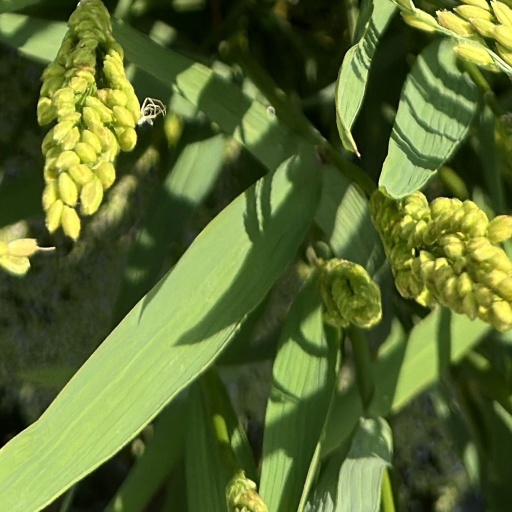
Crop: rice